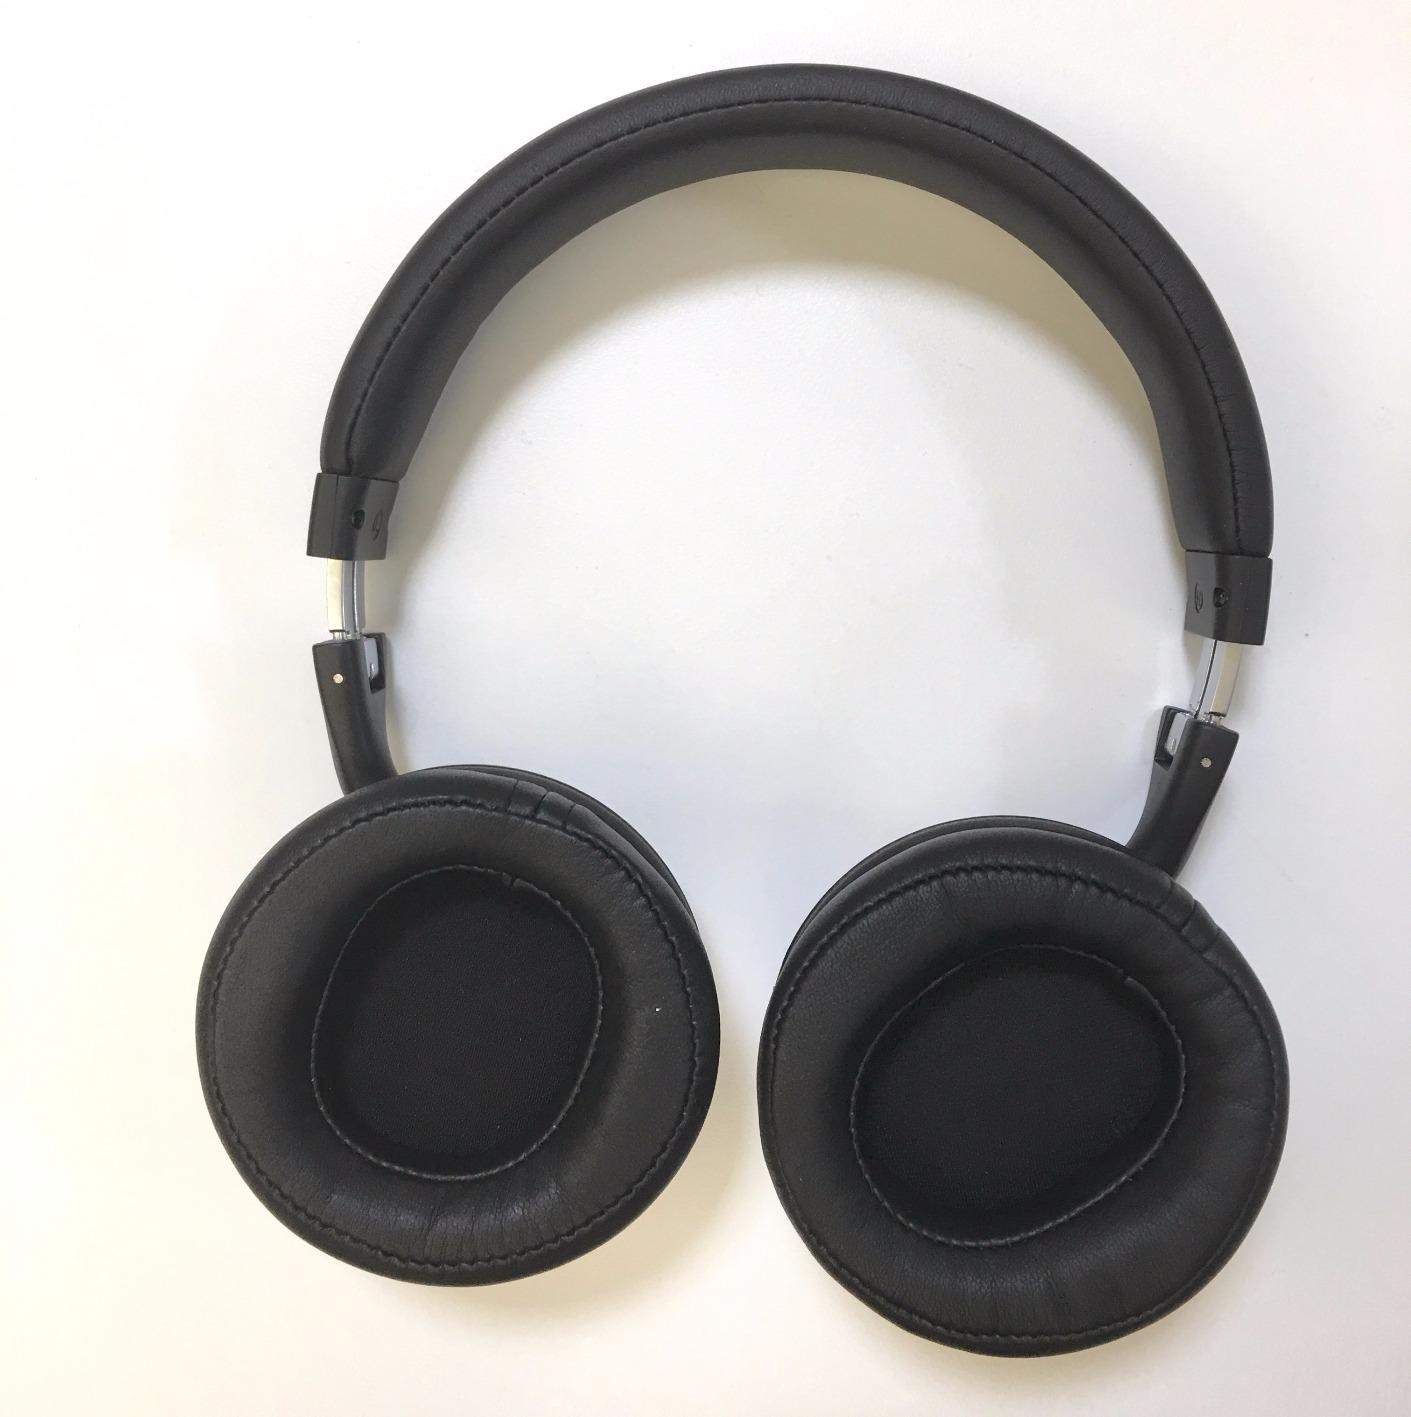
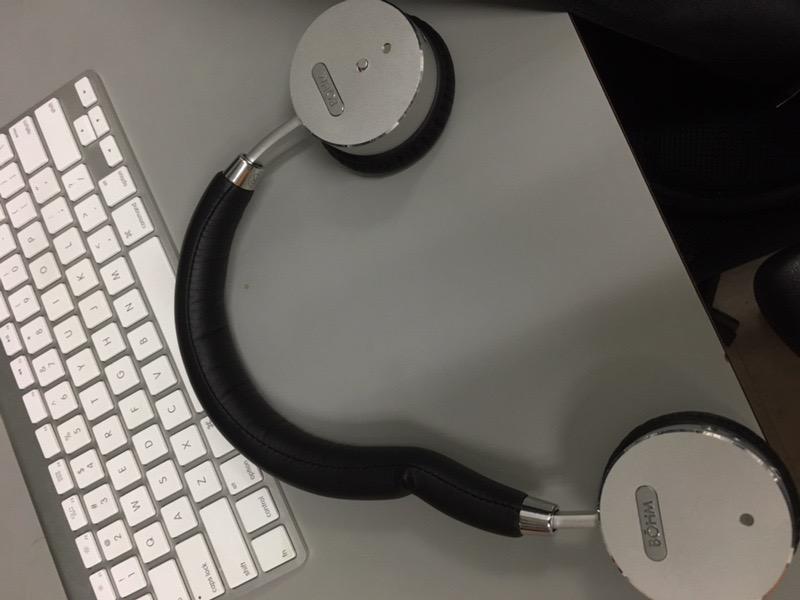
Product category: headphones
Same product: no